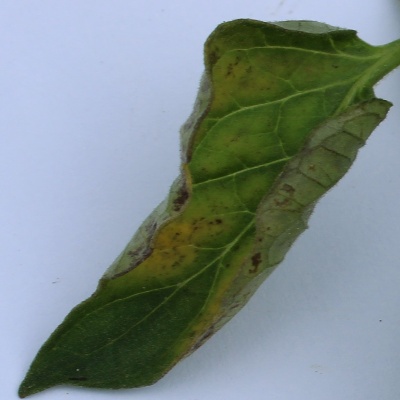
Crop: Tomato
Condition: septoria leaf spot